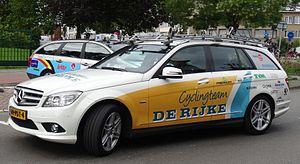
Reportage photographique réalisé le dimanche 10 août à l'occasion du départ et de l'arrivée de la Flèche du port d'Anvers 2014 à Merksem (Anvers), Belgique.
La saison 2014 de l'équipe cycliste De Rijke est la douzième de cette équipe.